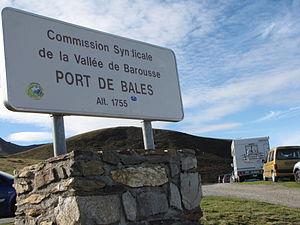
Port de Balès
Le département la Haute-Garonne comporte de nombreuses plaines et vallées, mais n'en est pas moins un territoire abrupt constitué de montagnes notamment dans les Pyrénées.
Le port de Balès ou col de Balès est un col de montagne routier des Pyrénées françaises s'élevant à 1 755 mètres d'altitude entre le département des Hautes-Pyrénées et la Haute-Garonne en Occitanie. Il relie par une petite route, fermée l'hiver, le village de Ferrère à celui de Bourg-d'Oueil.